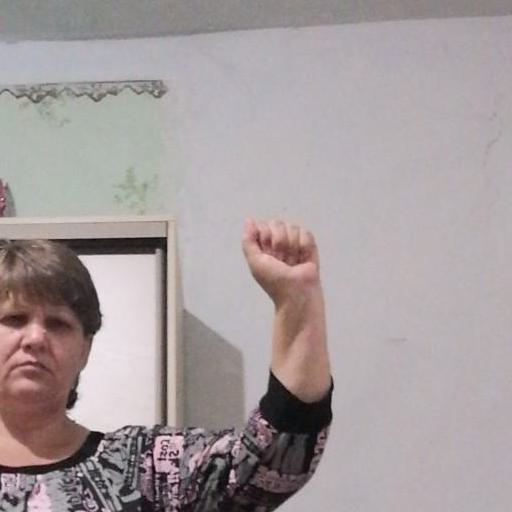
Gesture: fist